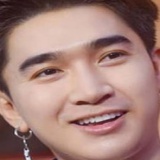
ca sĩ Chi Dân